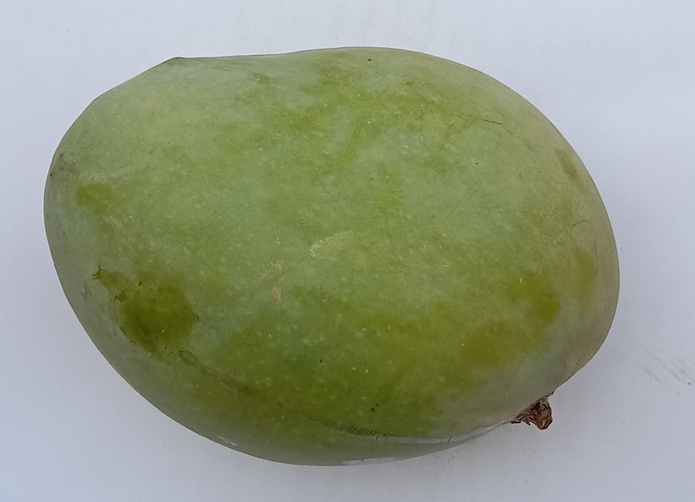
Mango variety: Fajri